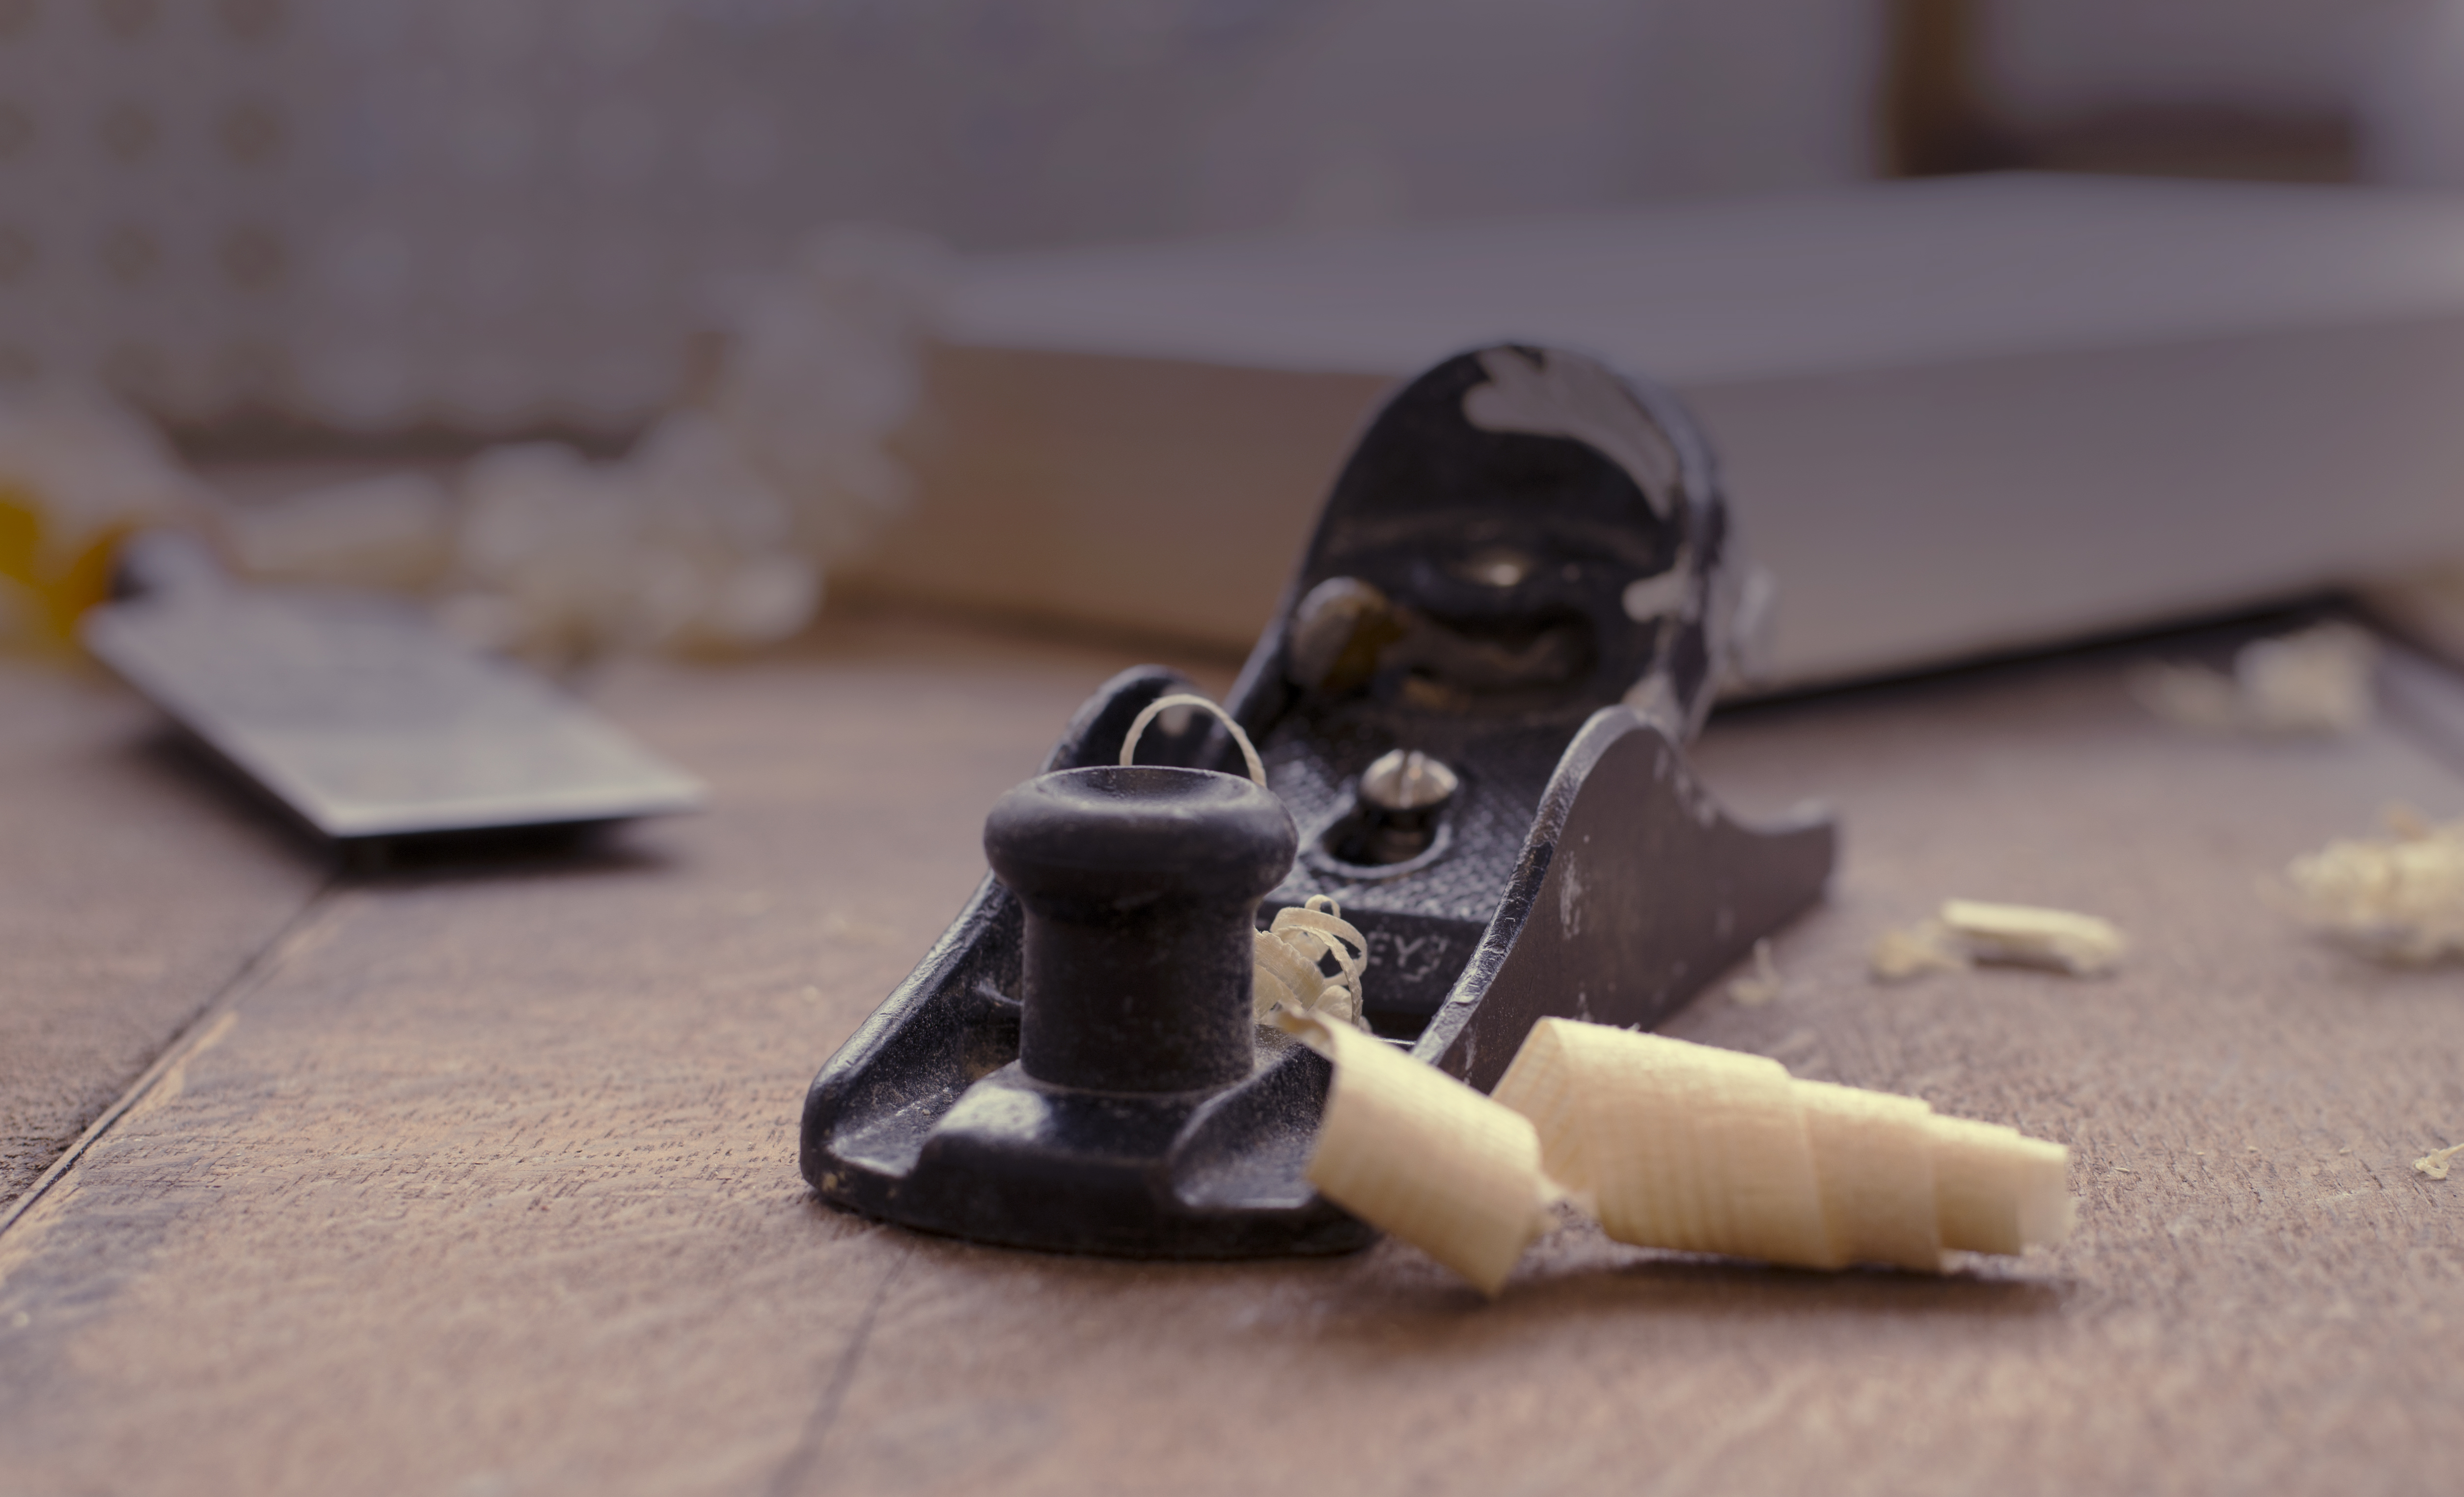
hand, wood, tool, toy, weapon, miniature, carpentry, gun, fix, firearm, workmanship, Lie Nielsen